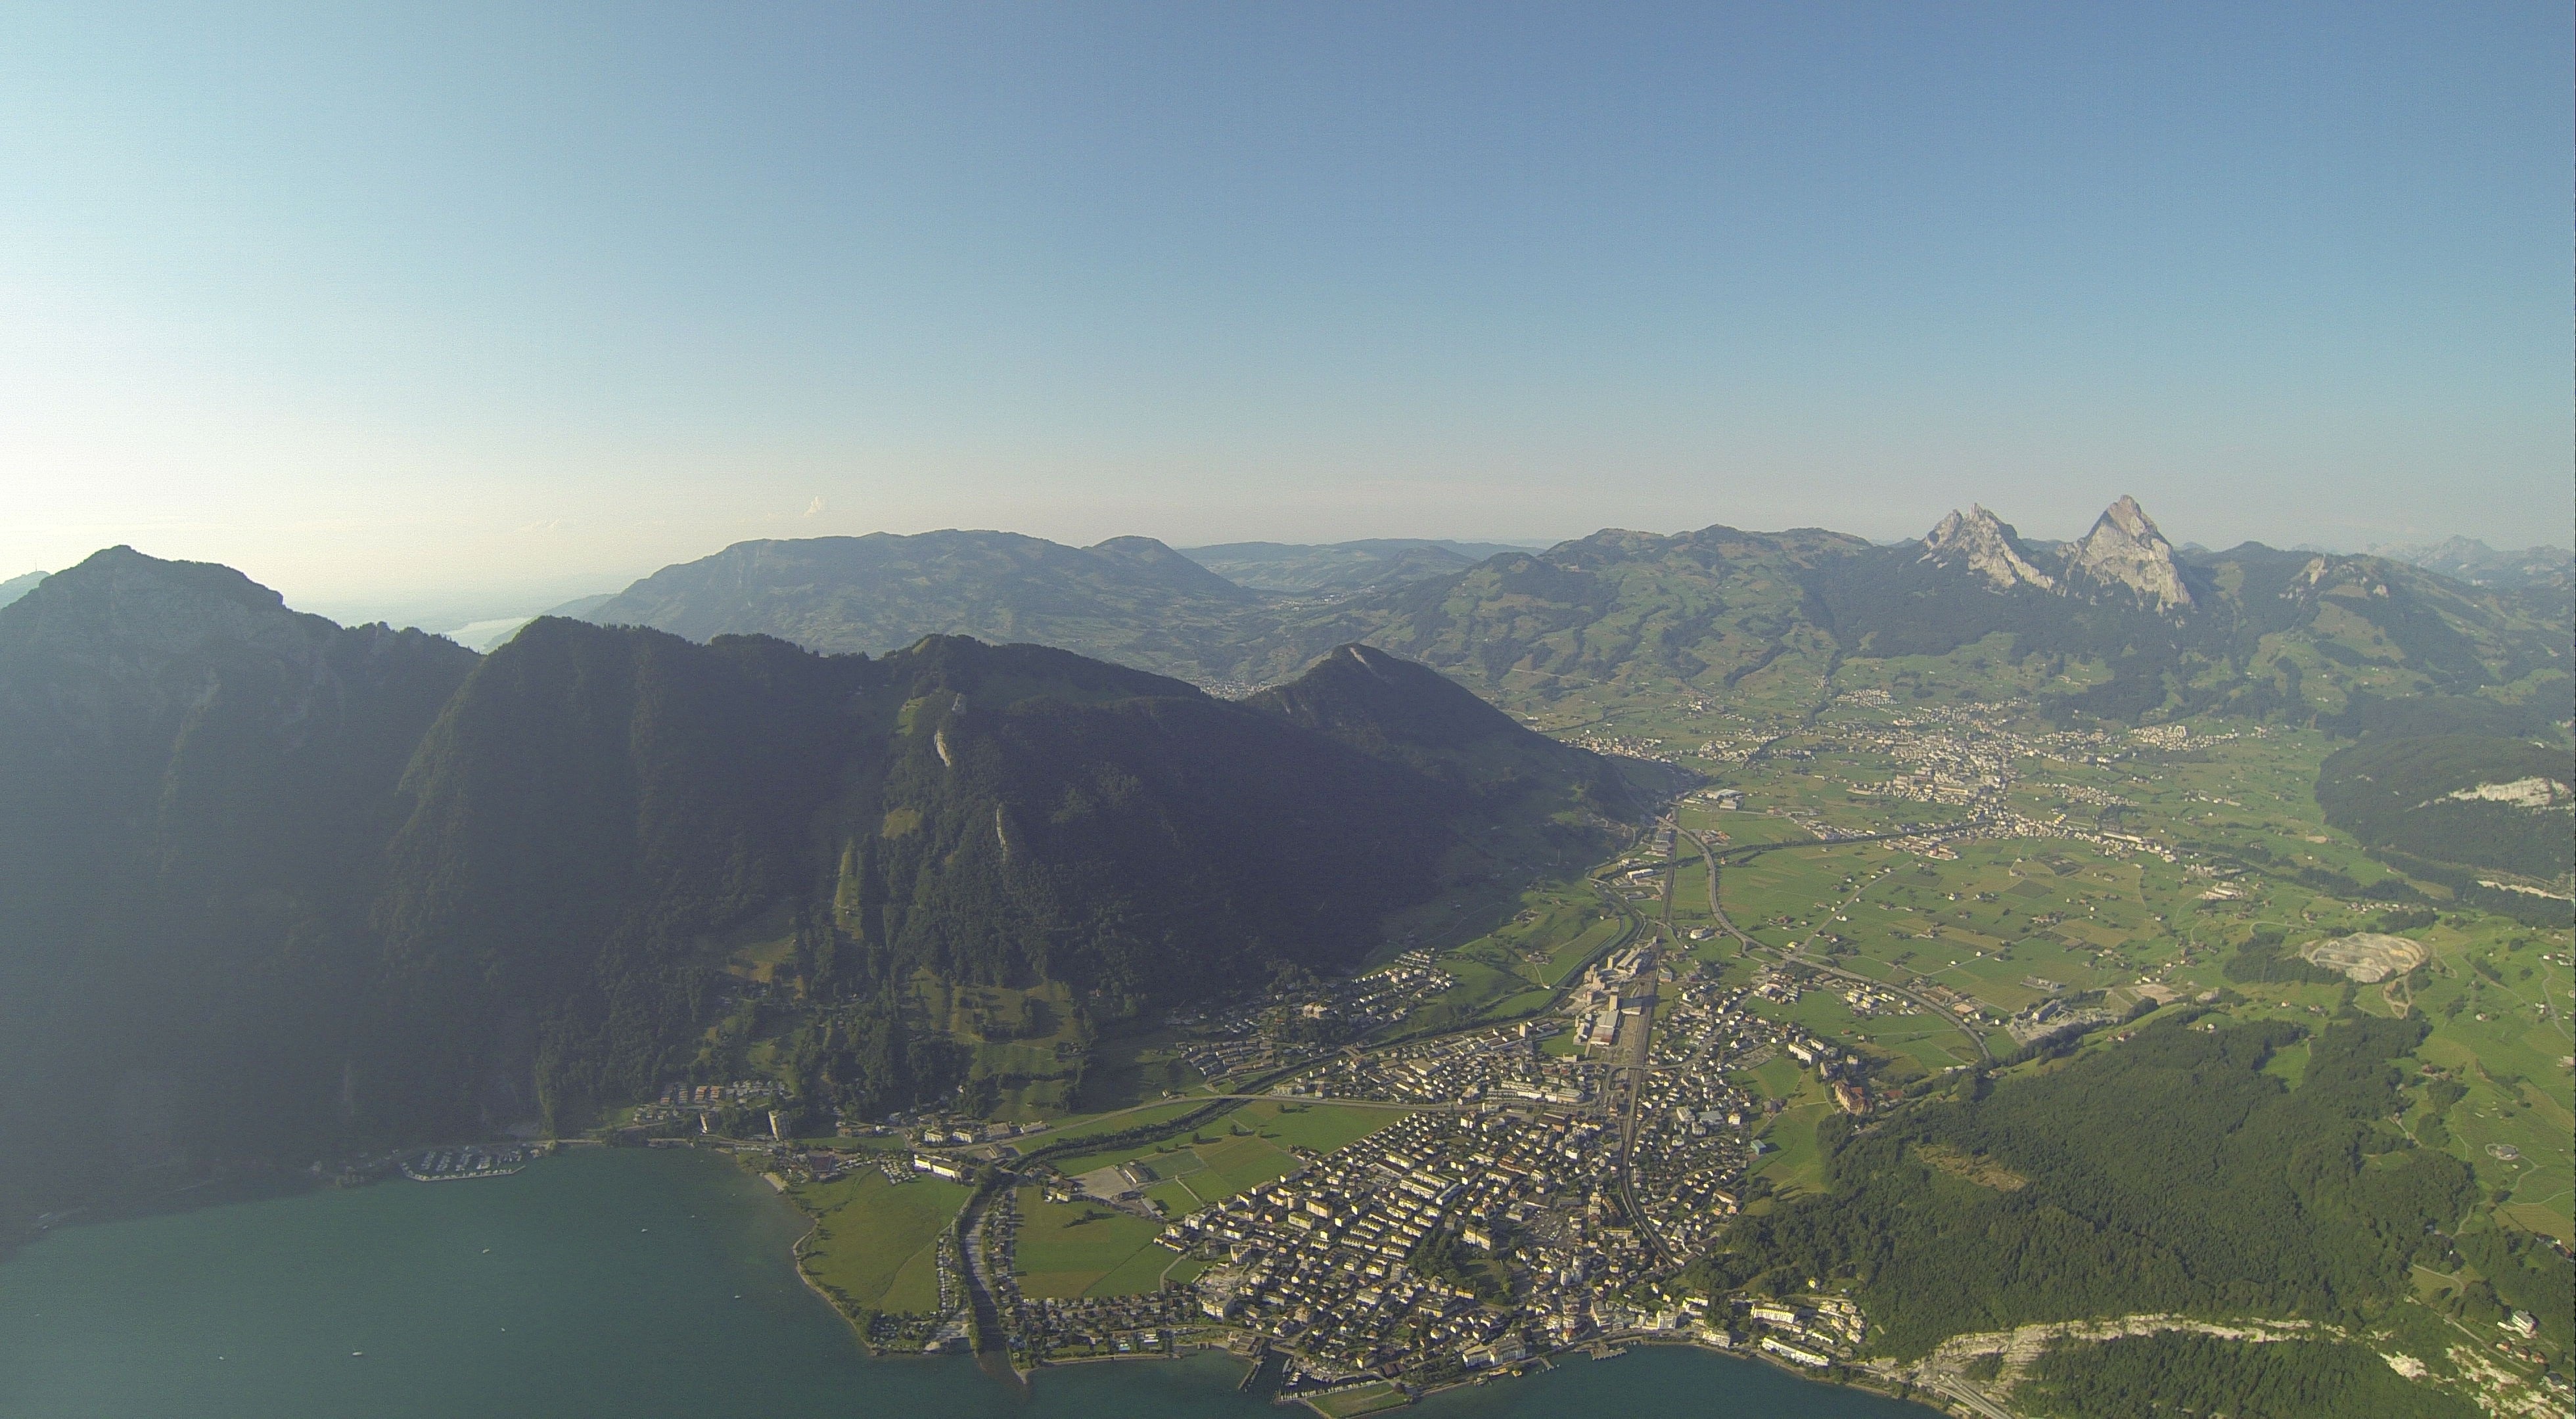
mountain, photography, hill, adventure, mountain range, fly, summer, flight, reservoir, freedom, terrain, ridge, paragliding, mountains, alps, fountain, landform, bird's eye view, lake lucerne region, aerial photography, atmosphere of earth, mountainous landforms